Arnold Blackner

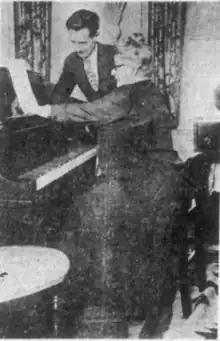
Arnold Blackner with Schumann-Heink

At some point between 1923 and 1929, he studied with John Ardizoni (son of Manuel Ardizoni). "Who's Who in Los Angeles County" stated that Blackner, Philip Merivale, and the Fairbanks Twins "obtained worldwide applause because of [Ardizoni's] artistic and tutorial genius. In 1929, he had been abroad and returned to Utah to perform in a June concert in the Salt Lake Tabernacle with accompanist William Peterson. The concert included songs "Carasalba" by Handel, airs from "Tosca" and "Aida" as well as "Serenade" from "The Student Prince". "The Salt Lake Tribune" reported that he would be studying with Ernestine Schumann-Heink. At the time, she had quit singing opera to devote herself to teaching promising young artists. Blackner was to go to Germany in the fall of 1929 to study with her or "under her special direction." In April 1929, "The Salt Lake Tribune" said that Schumann-Heink was "likely" to visit Utah. Blackner sang in a special 24-hour radio program to dedicate KSL's new 5,000 watt transmitter in 1929. His program was at 10pm and was broadcast from the National Broadcasting Company in New York.